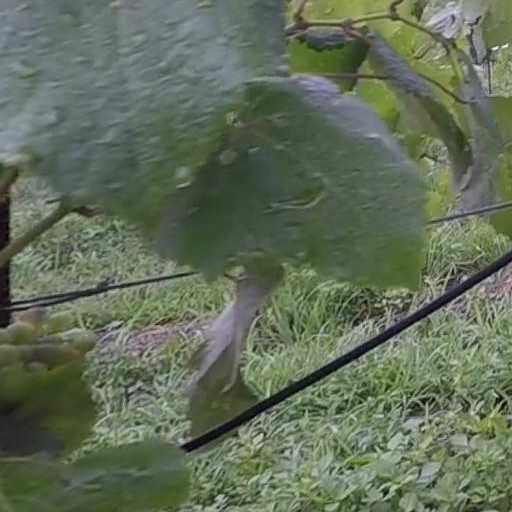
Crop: grape